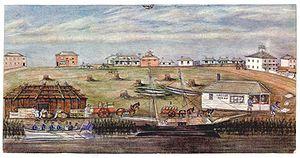
Cet article détaille l'histoire de l'État australien du Victoria c'est-à-dire à partir de l'arrivée des Européens, les Aborigènes ne connaissant pas l'écriture, leur occupation du pays rentre dans la préhistoire du Victoria.
L'histoire de Melbourne détaille le développement de cette cité depuis le début de la colonisation jusqu'à son épanouissement en un centre commercial et financier moderne, seconde plus grande cité de l'Australie.
Melbourne est la capitale de l'État du Victoria, en Australie. Deuxième agglomération urbaine du pays après Sydney, le « Grand Melbourne » compte 4 440 300 habitants au recensement officiel de 2014. La ville est située sur la baie de Port Phillip, laquelle ouvre sur le détroit de Bass. Ses habitants sont les Melbourniens. Melbourne est un important centre commercial, industriel et culturel. La ville est souvent qualifiée de capitale « sportive et culturelle » de l'Australie, car elle abrite de nombreuses manifestations et institutions culturelles et sportives parmi les plus importantes du pays.